Lajes (Praia da Vitória)

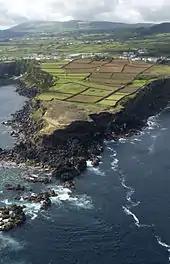
A portion of the north-eastern coastline of Lajes, showing rural nature and rugged rock cliffs

Lajes is situated on the northern coast of Terceira, bordered on the west by the parishes of Vila Nova and São Brás, to the east by Santa Cruz and south, by the parish of Fontinhas. The majority (over half) of the parish is occupied by Air Base No. 4, and the barracks/homes of Air Force personnel stationed on the base (including American and Portuguese servicemen). The remainder of the base is actually in the neighbouring civil parish of Santa Cruz.